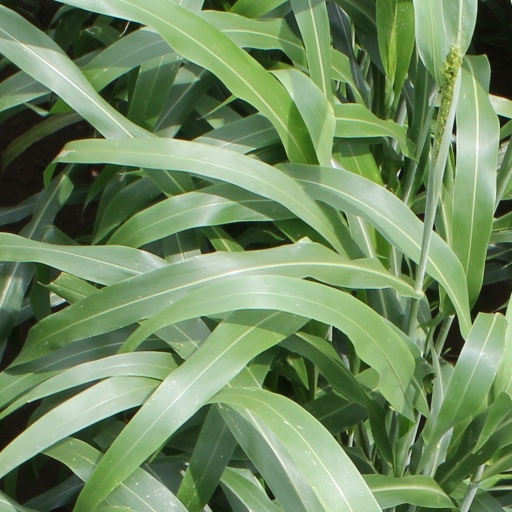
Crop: sorghum